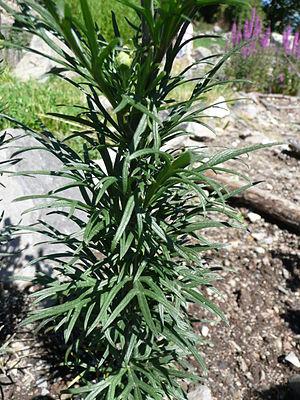
Aconit anthore (Aconitum anthora) dans le Jardin Botanique de l'Aubrac (http://www.aubrac-jardin.org). Espèce identifiée par une étiquette verte. Map: 44° 37' 17"" N 02° 59' 13"" E"